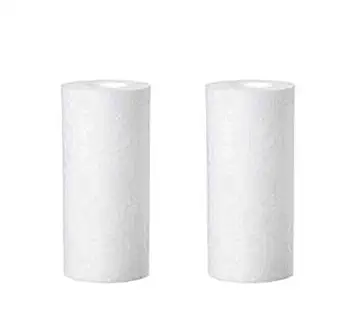
Eco Crystal J 5 inch Cartridge (Pack of 2)
Category: Home&Kitchen
Price: 199 (list price: 400)
Rating: 4.1 (1,379 ratings)
About this product: removes dirt from water